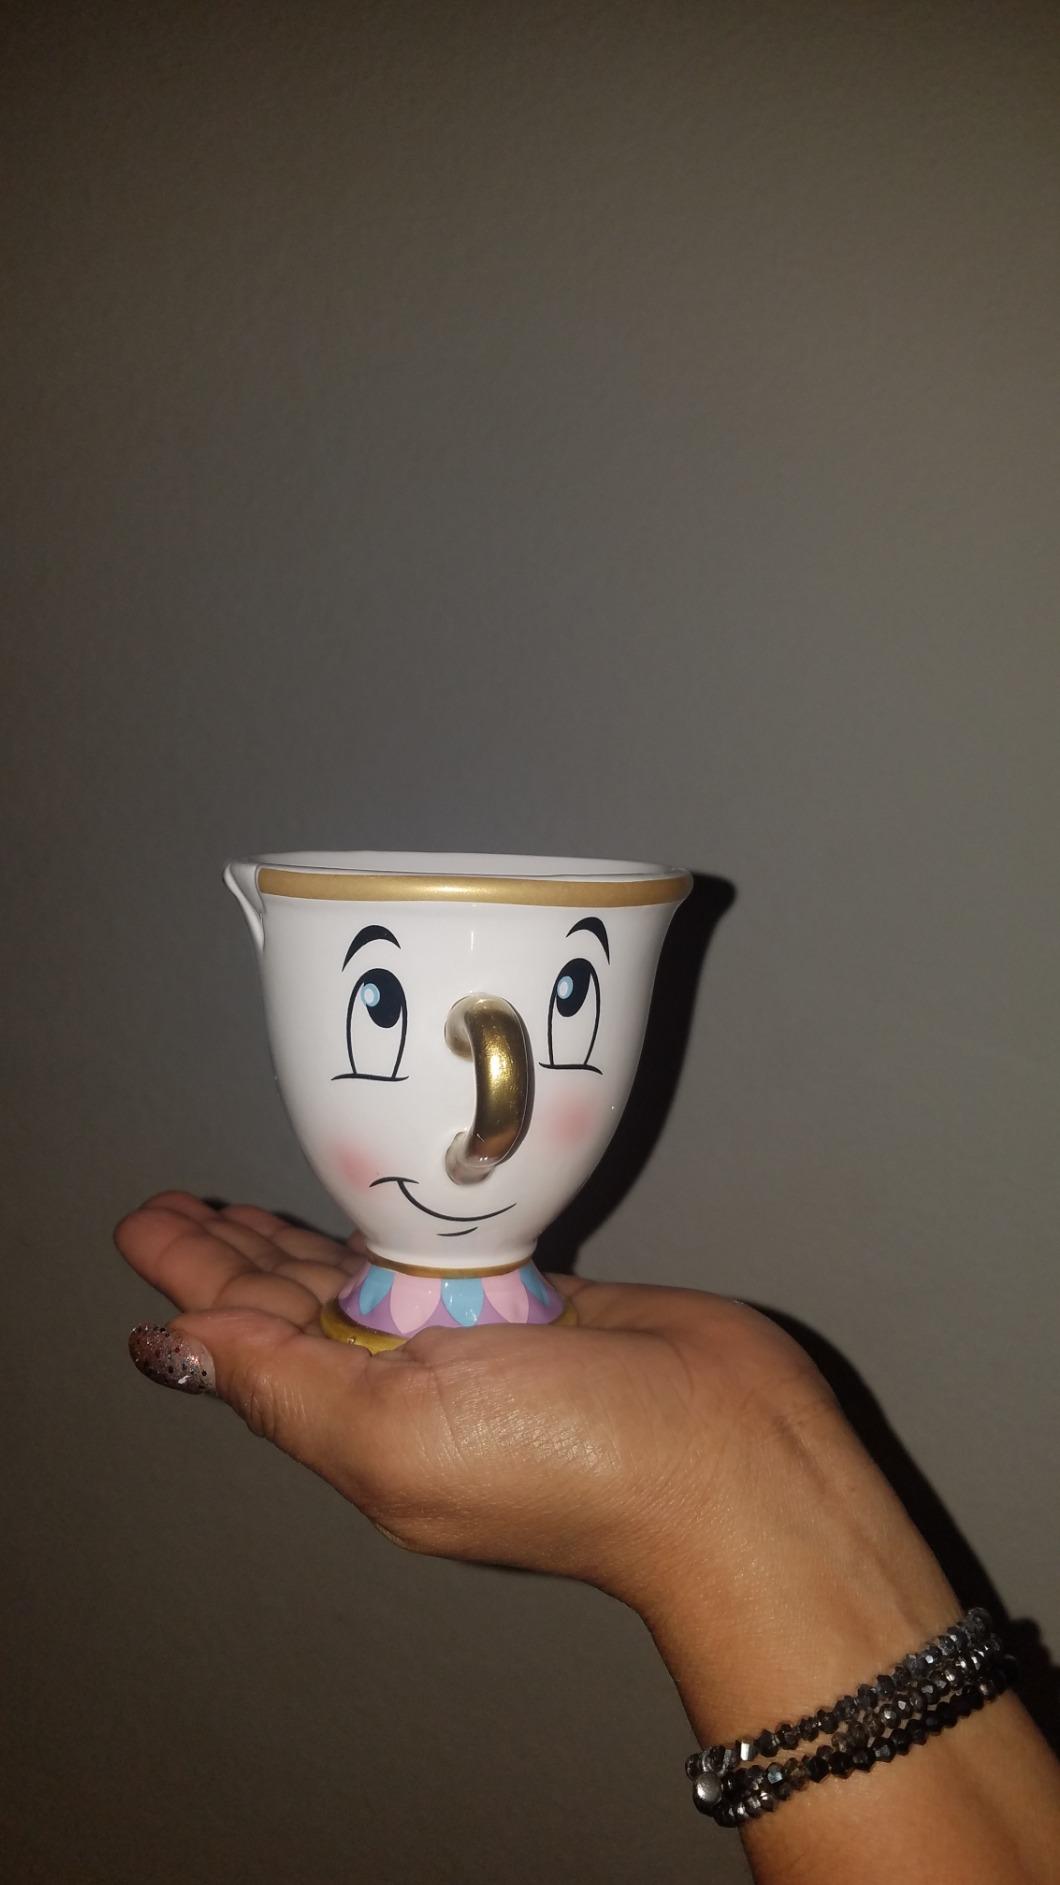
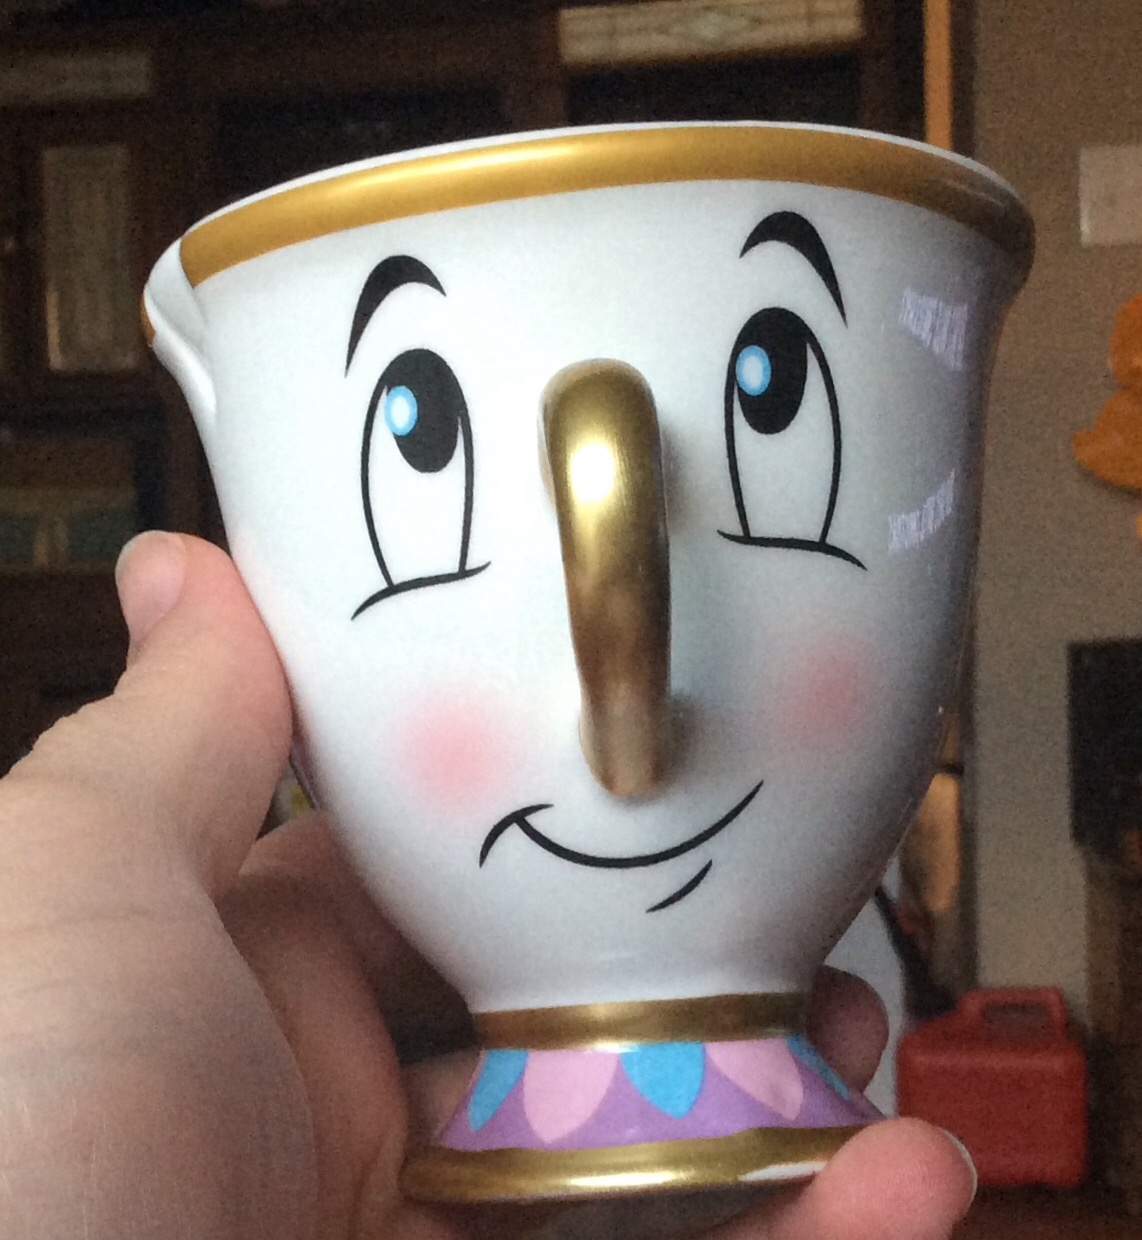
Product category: items_mug
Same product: yes